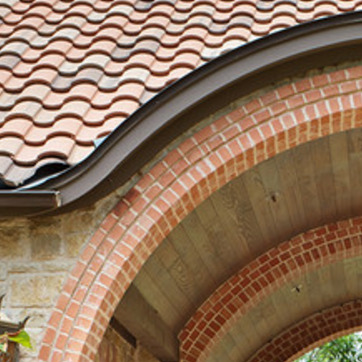
Material: brick